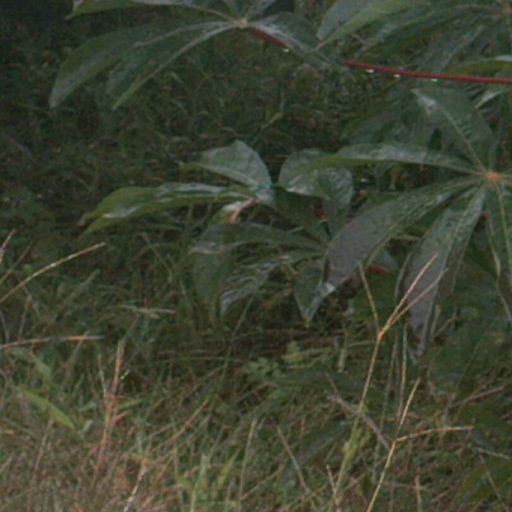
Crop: cassava